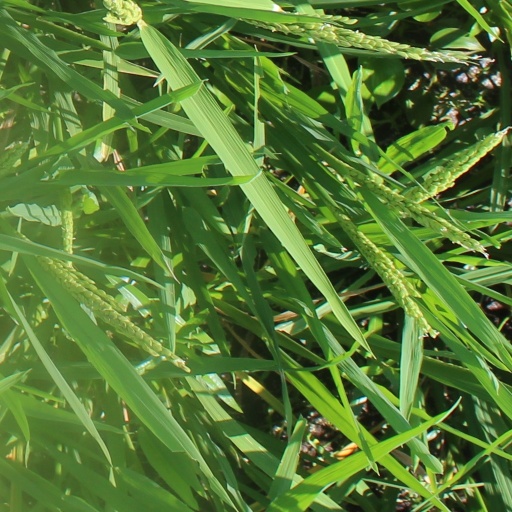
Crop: rice